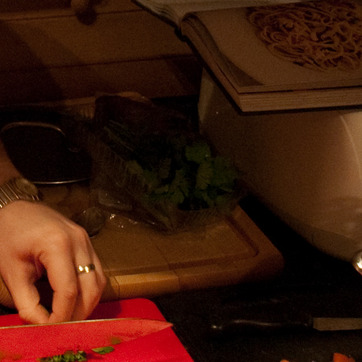
Material: food